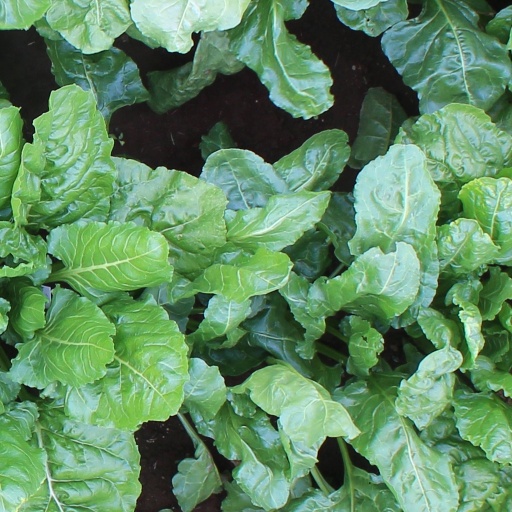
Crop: sugar beet